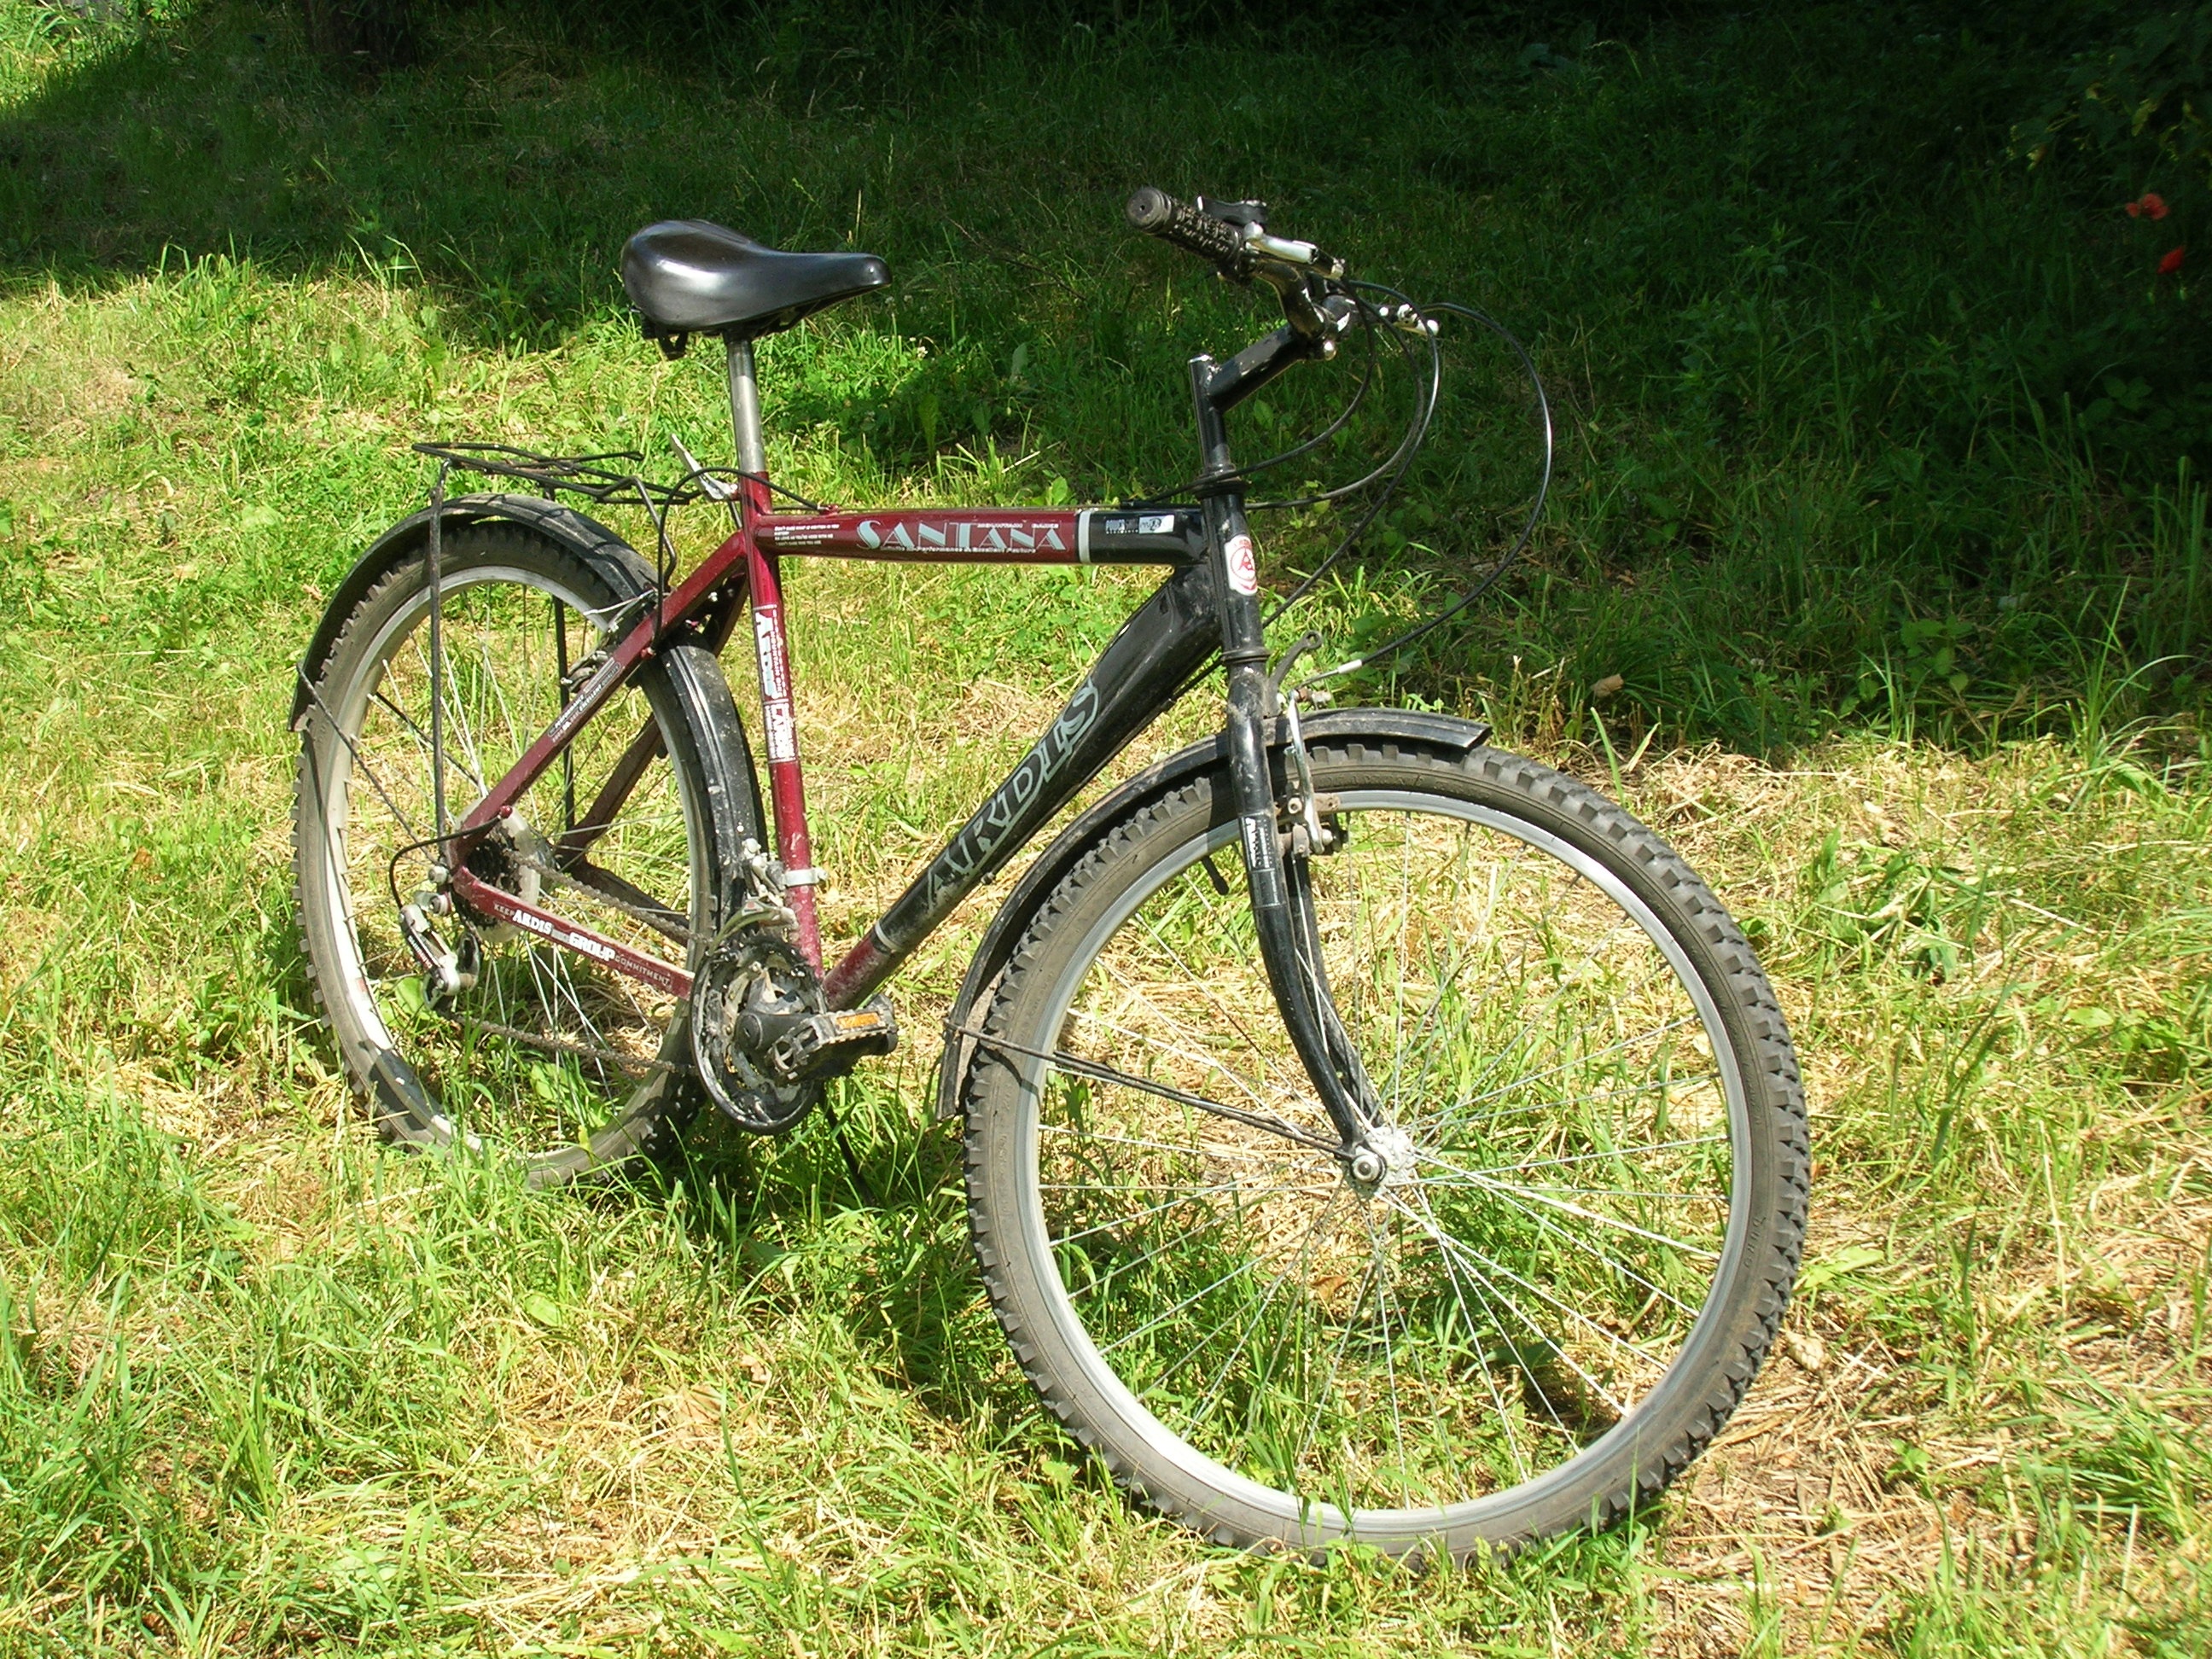
wheel, bicycle, bike, transport, vehicle, soil, trip, sports equipment, mountain bike, cycling, freeride, mountain biking, bicycle frame, land vehicle, cycle sport, cyclo cross bicycle, cyclo cross, bicycle racing, downhill mountain biking, road bicycle, racing bicycle, hybrid bicycle, cross country cycling